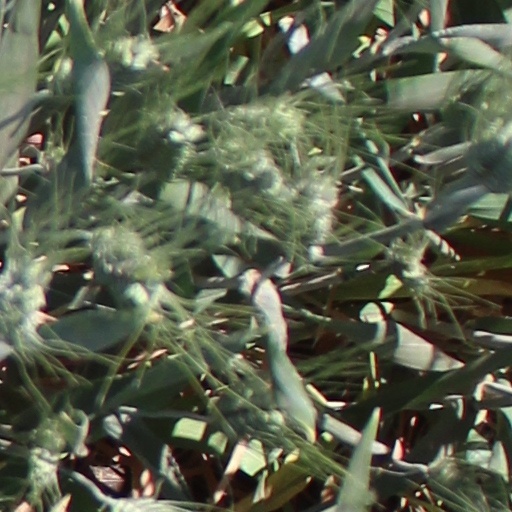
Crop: wheat